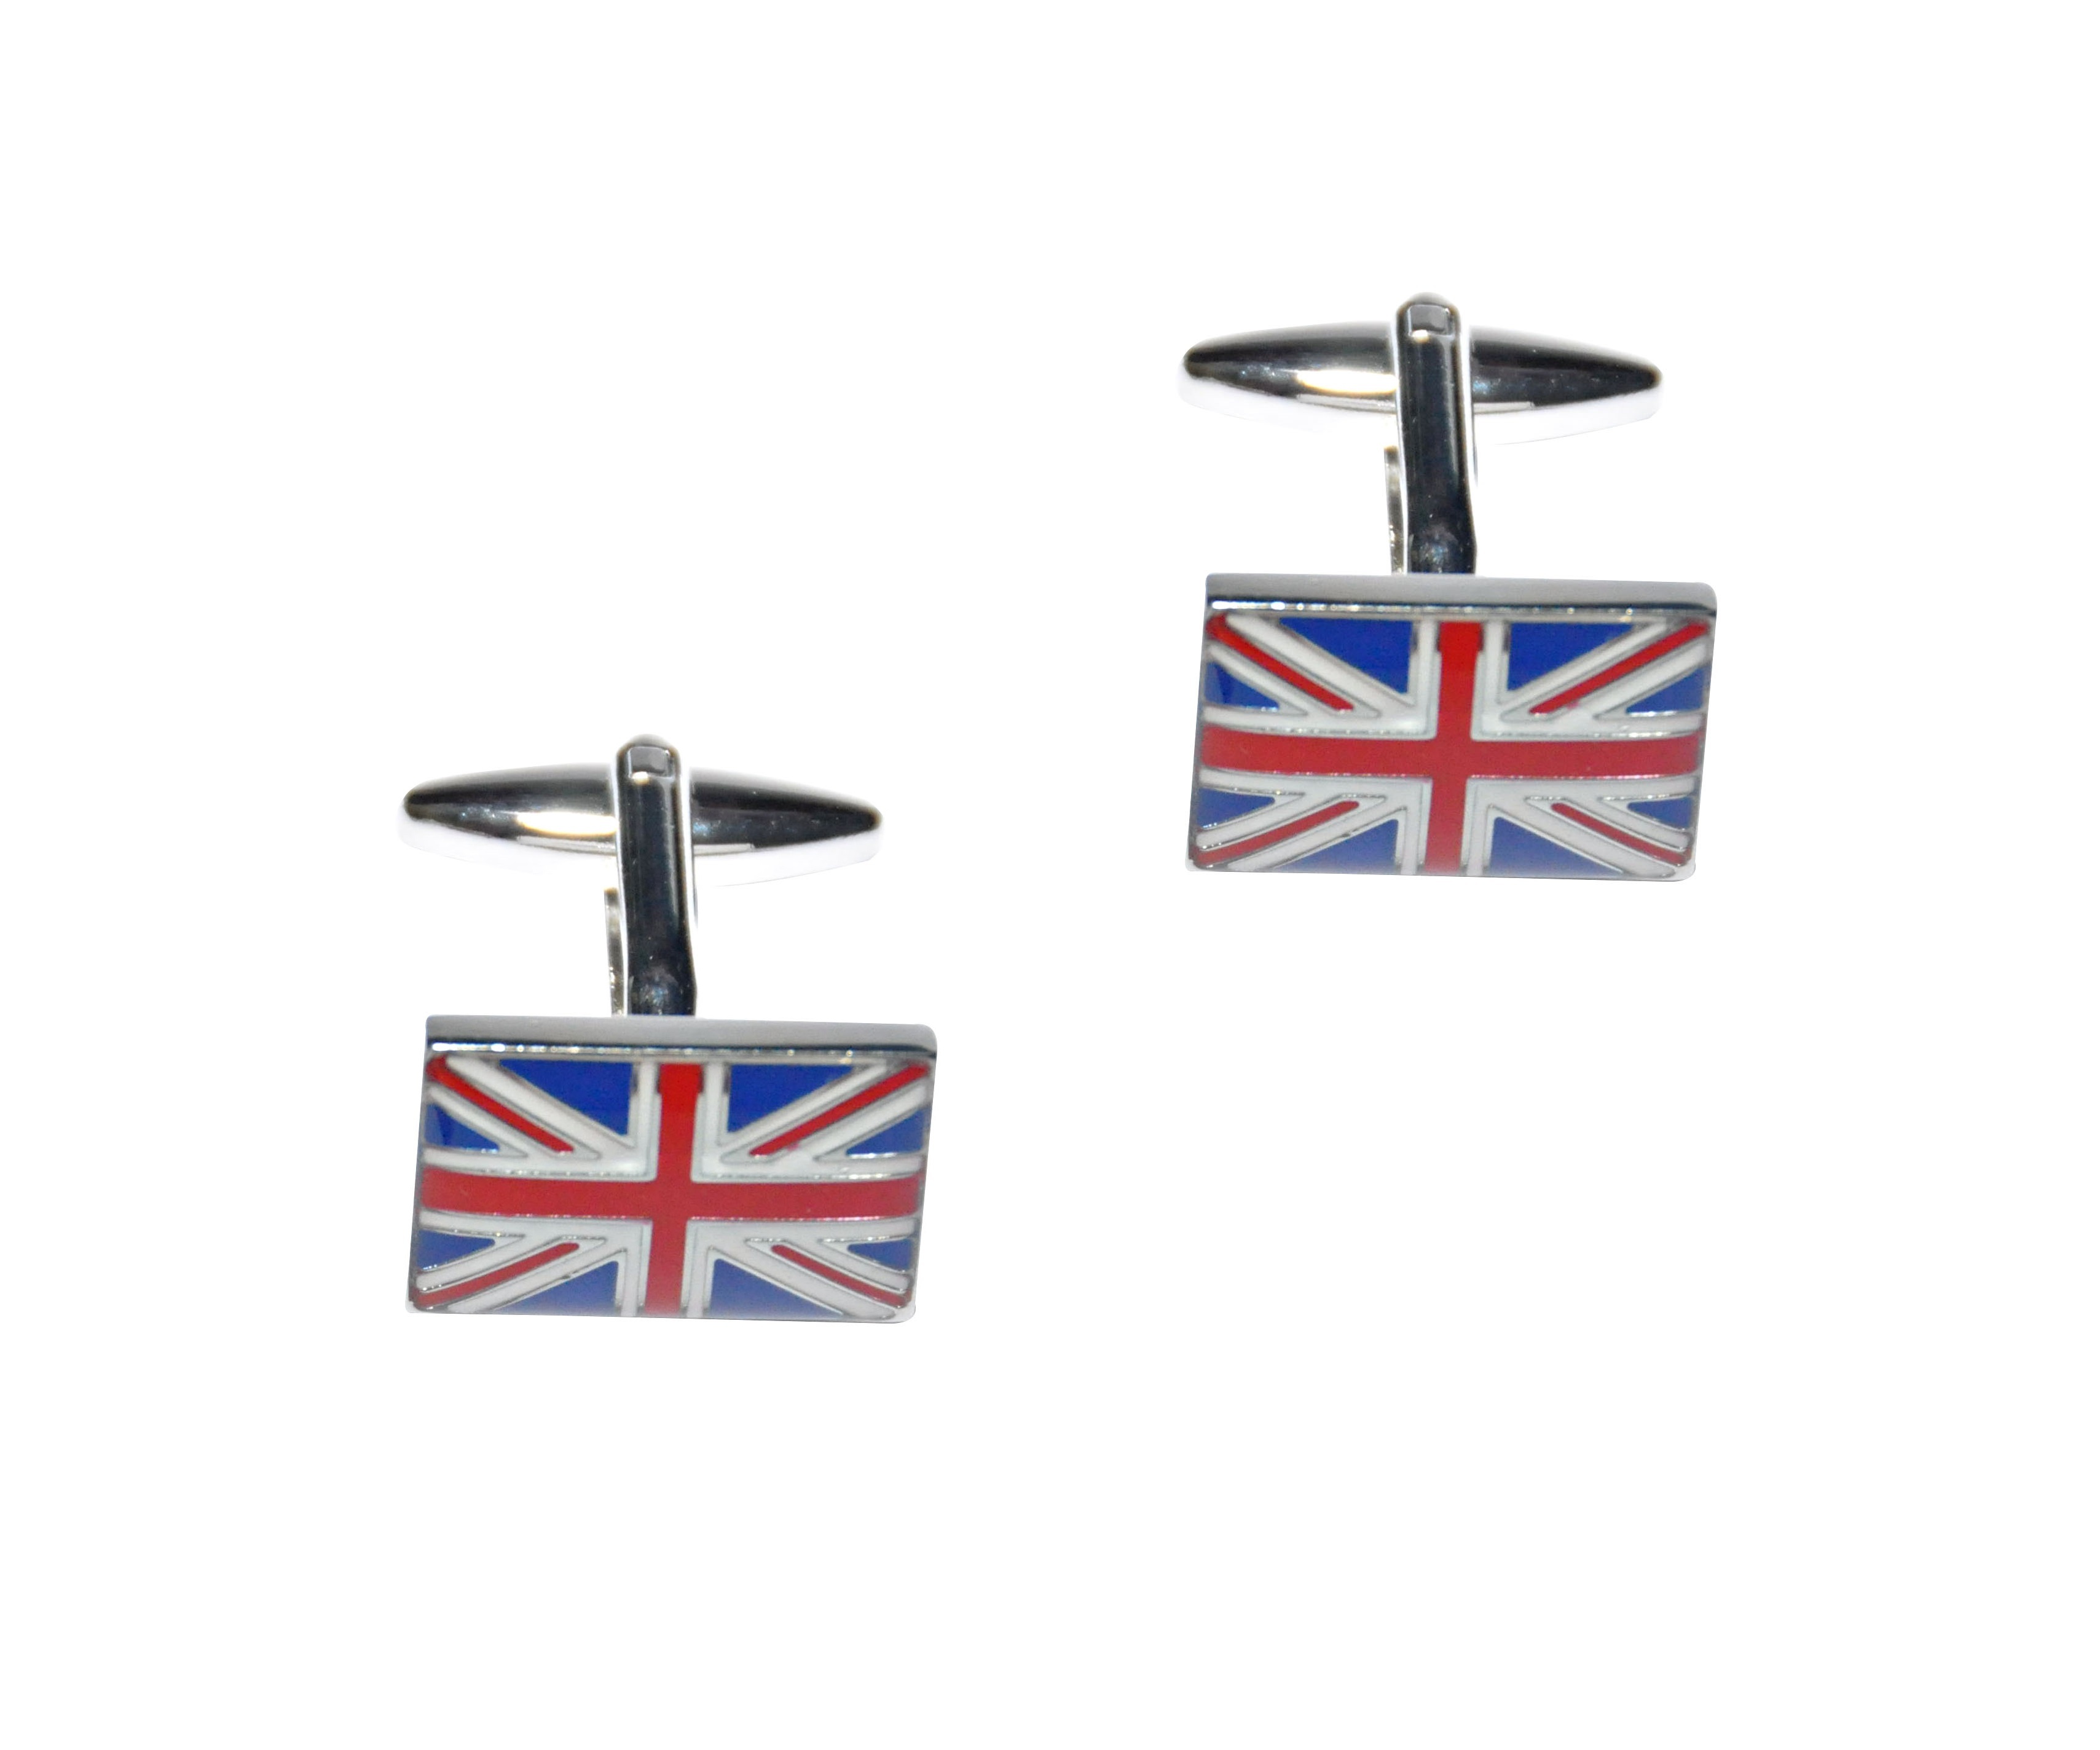
symbol, wedding, brand, bowtie, cufflinks, fashion accessory, cufflink